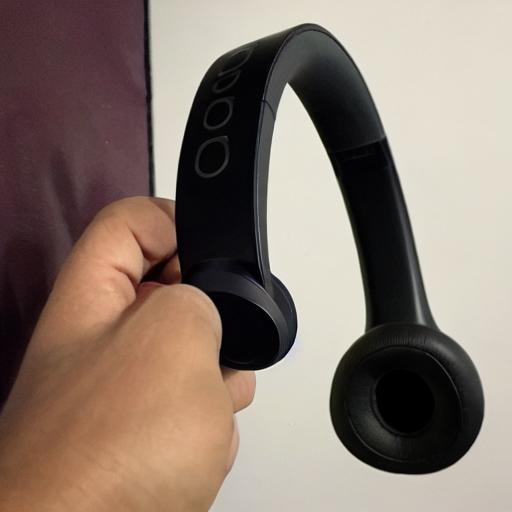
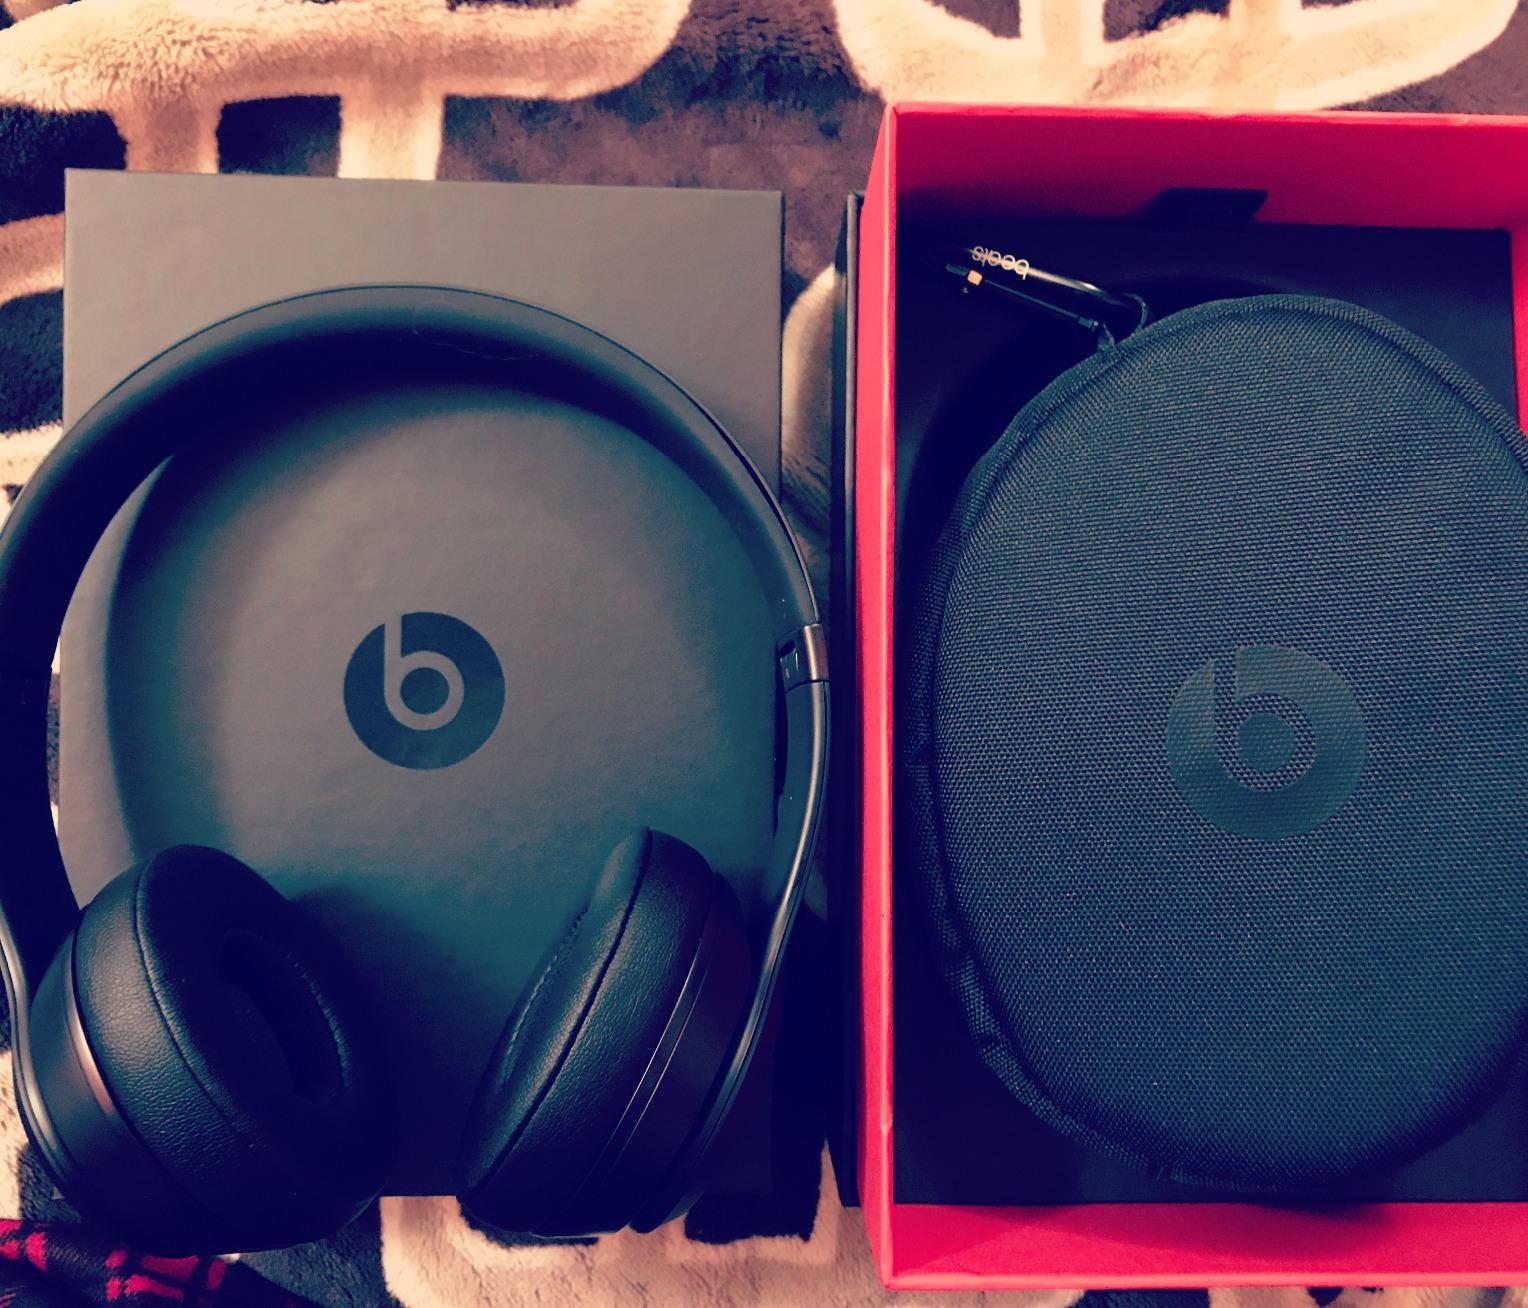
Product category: headphones
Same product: no